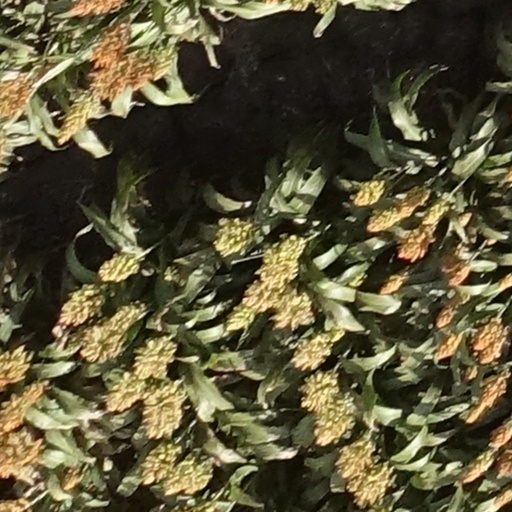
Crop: sorghum